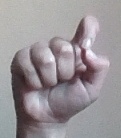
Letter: fa